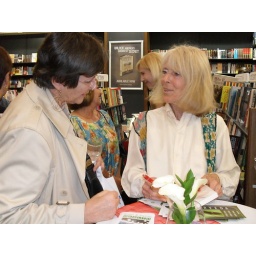
Lisa Fromsdorf signs her book & chats to fans interested in Ayur Veda